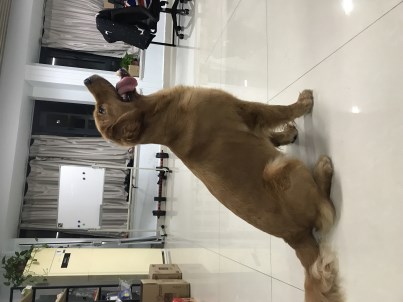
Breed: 5355-n000126-golden_retriever